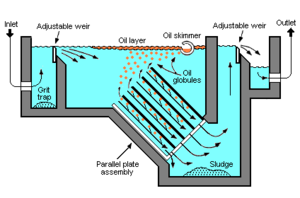
Le traitement des eaux usées industrielles décrit les procédés utilisés pour traiter les eaux usées produites par les industries en tant que sous-produits indésirables. Après traitement, les eaux usées industrielles traitées peuvent être réutilisées ou rejetées dans un égout sanitaire ou une eau de surface dans l'environnement.